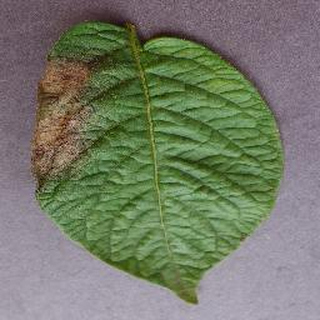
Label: potato_late_blight